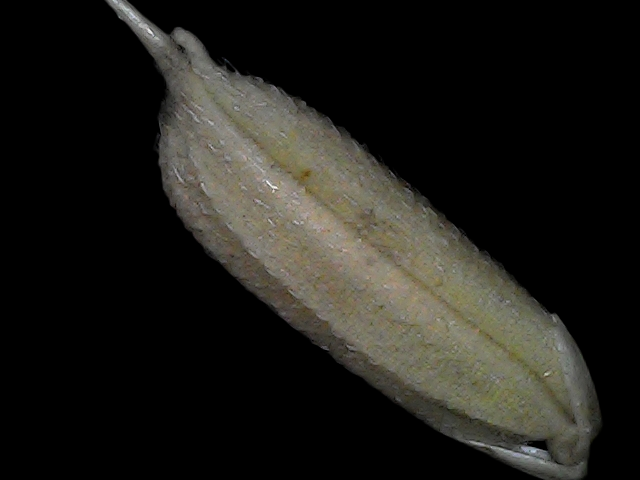
Rice variety: Bd79